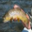
Label: trout